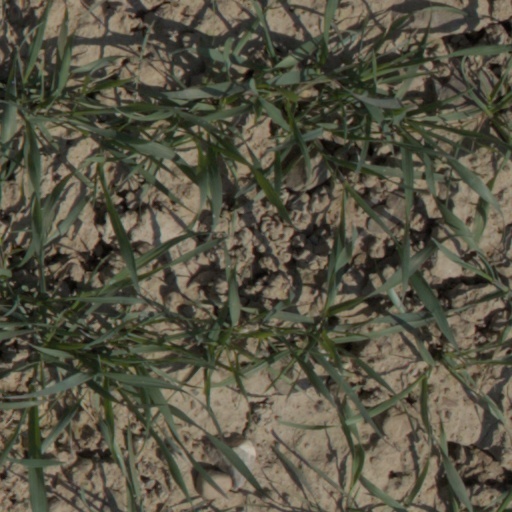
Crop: wheat